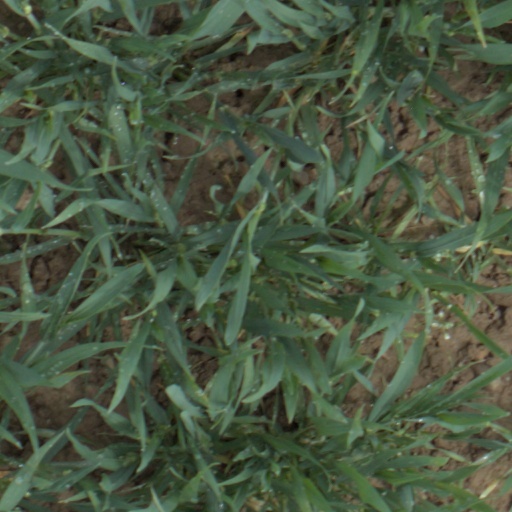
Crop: wheat